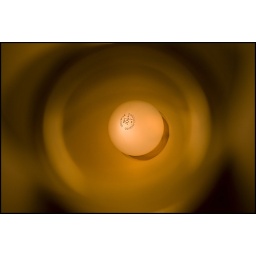
Drafting lamp reflected in a glass of Puerto Rican rum. July 6 - PhotoChallenge: Light Fixture